Siddheshwar

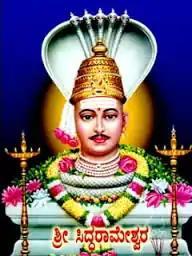
Shri Shivyogi Siddharameshwar

Siddheshwar also known as "Siddharameshwar" and "Siddharama" was one among the five acharya ("saint") of the Veerashaiva faith. Siddheshwar was a great contributor to Lingayat sampradaya of Hinduism. He was a great mystic and a Kannada poet who was a part of Basavanna's Lingayat revolution during the 12th century. His philosophy was one of service to mankind, the path of Shivayoga. Siddarama was instrumental in saving the vachana literature from destruction. Shri Siddharameshwar was born in Solapur City of Maharashtra.